Outrigger boat

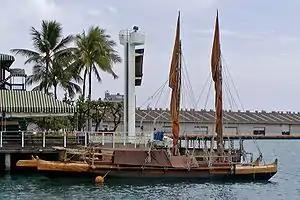
"Hawaiiloa", a double-hull (catamaran) sailing canoe built as a replica of Polynesian voyaging canoes

The simplest form of all ancestral Austronesian boats had five parts. The bottom part consists of single piece of hollowed-out log. At the sides were two planks, and two horseshoe-shaped wood pieces formed the prow and stern. These were "sewn" together with dowels and lashings. They had no central rudders but were instead steered using an oar on one side. The ancestral rig was the mastless triangular crab claw sail which had two booms that could be tilted to the wind. These were built in the double-canoe configuration or had a single outrigger on the windward side. In Island Southeast Asia, these developed into double outriggers on each side that provided greater stability. The triangular crab claw sails also later developed into square or rectangular tanja sails, which like crab claw sails, had booms spanning the upper and lower edges. Fixed masts also developed later in both Southeast Asia (usually as bipod or tripod masts) and Oceania.